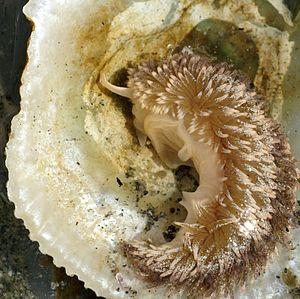
Les Aeolidiidés forment une famille de mollusques gastéropodes appartenant à l'ordre des nudibranches.
L'éolidien à papilles est une espèce de nudibranche de la famille des aeolidiidés. Ce mollusque est le plus souvent blanc et mesure 120 mm au maximum, ce qui en fait le plus grand éolidien du nord de l'océan Atlantique. La distribution de cette espèce ne se limite pas à cette région puisqu'on la trouve également dans une partie de la mer Méditerranée, ainsi que sur les côtes Est de l'océan Pacifique. Hermaphodite comme tous les nudibranches, l'éolidien à papilles dépose chaque année un cordon en spirale composé de milliers d’œufs desquels éclosent des larves véligères.